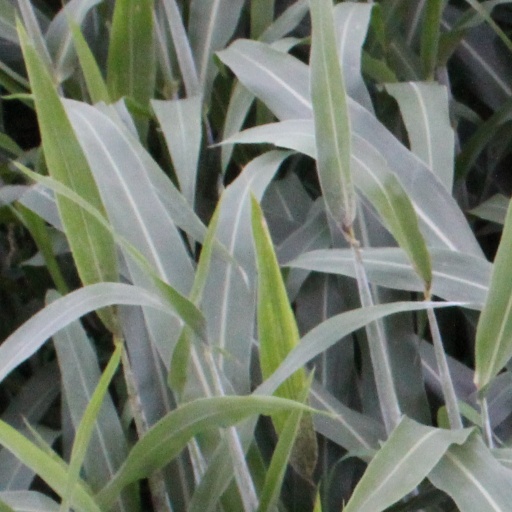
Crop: sorghum